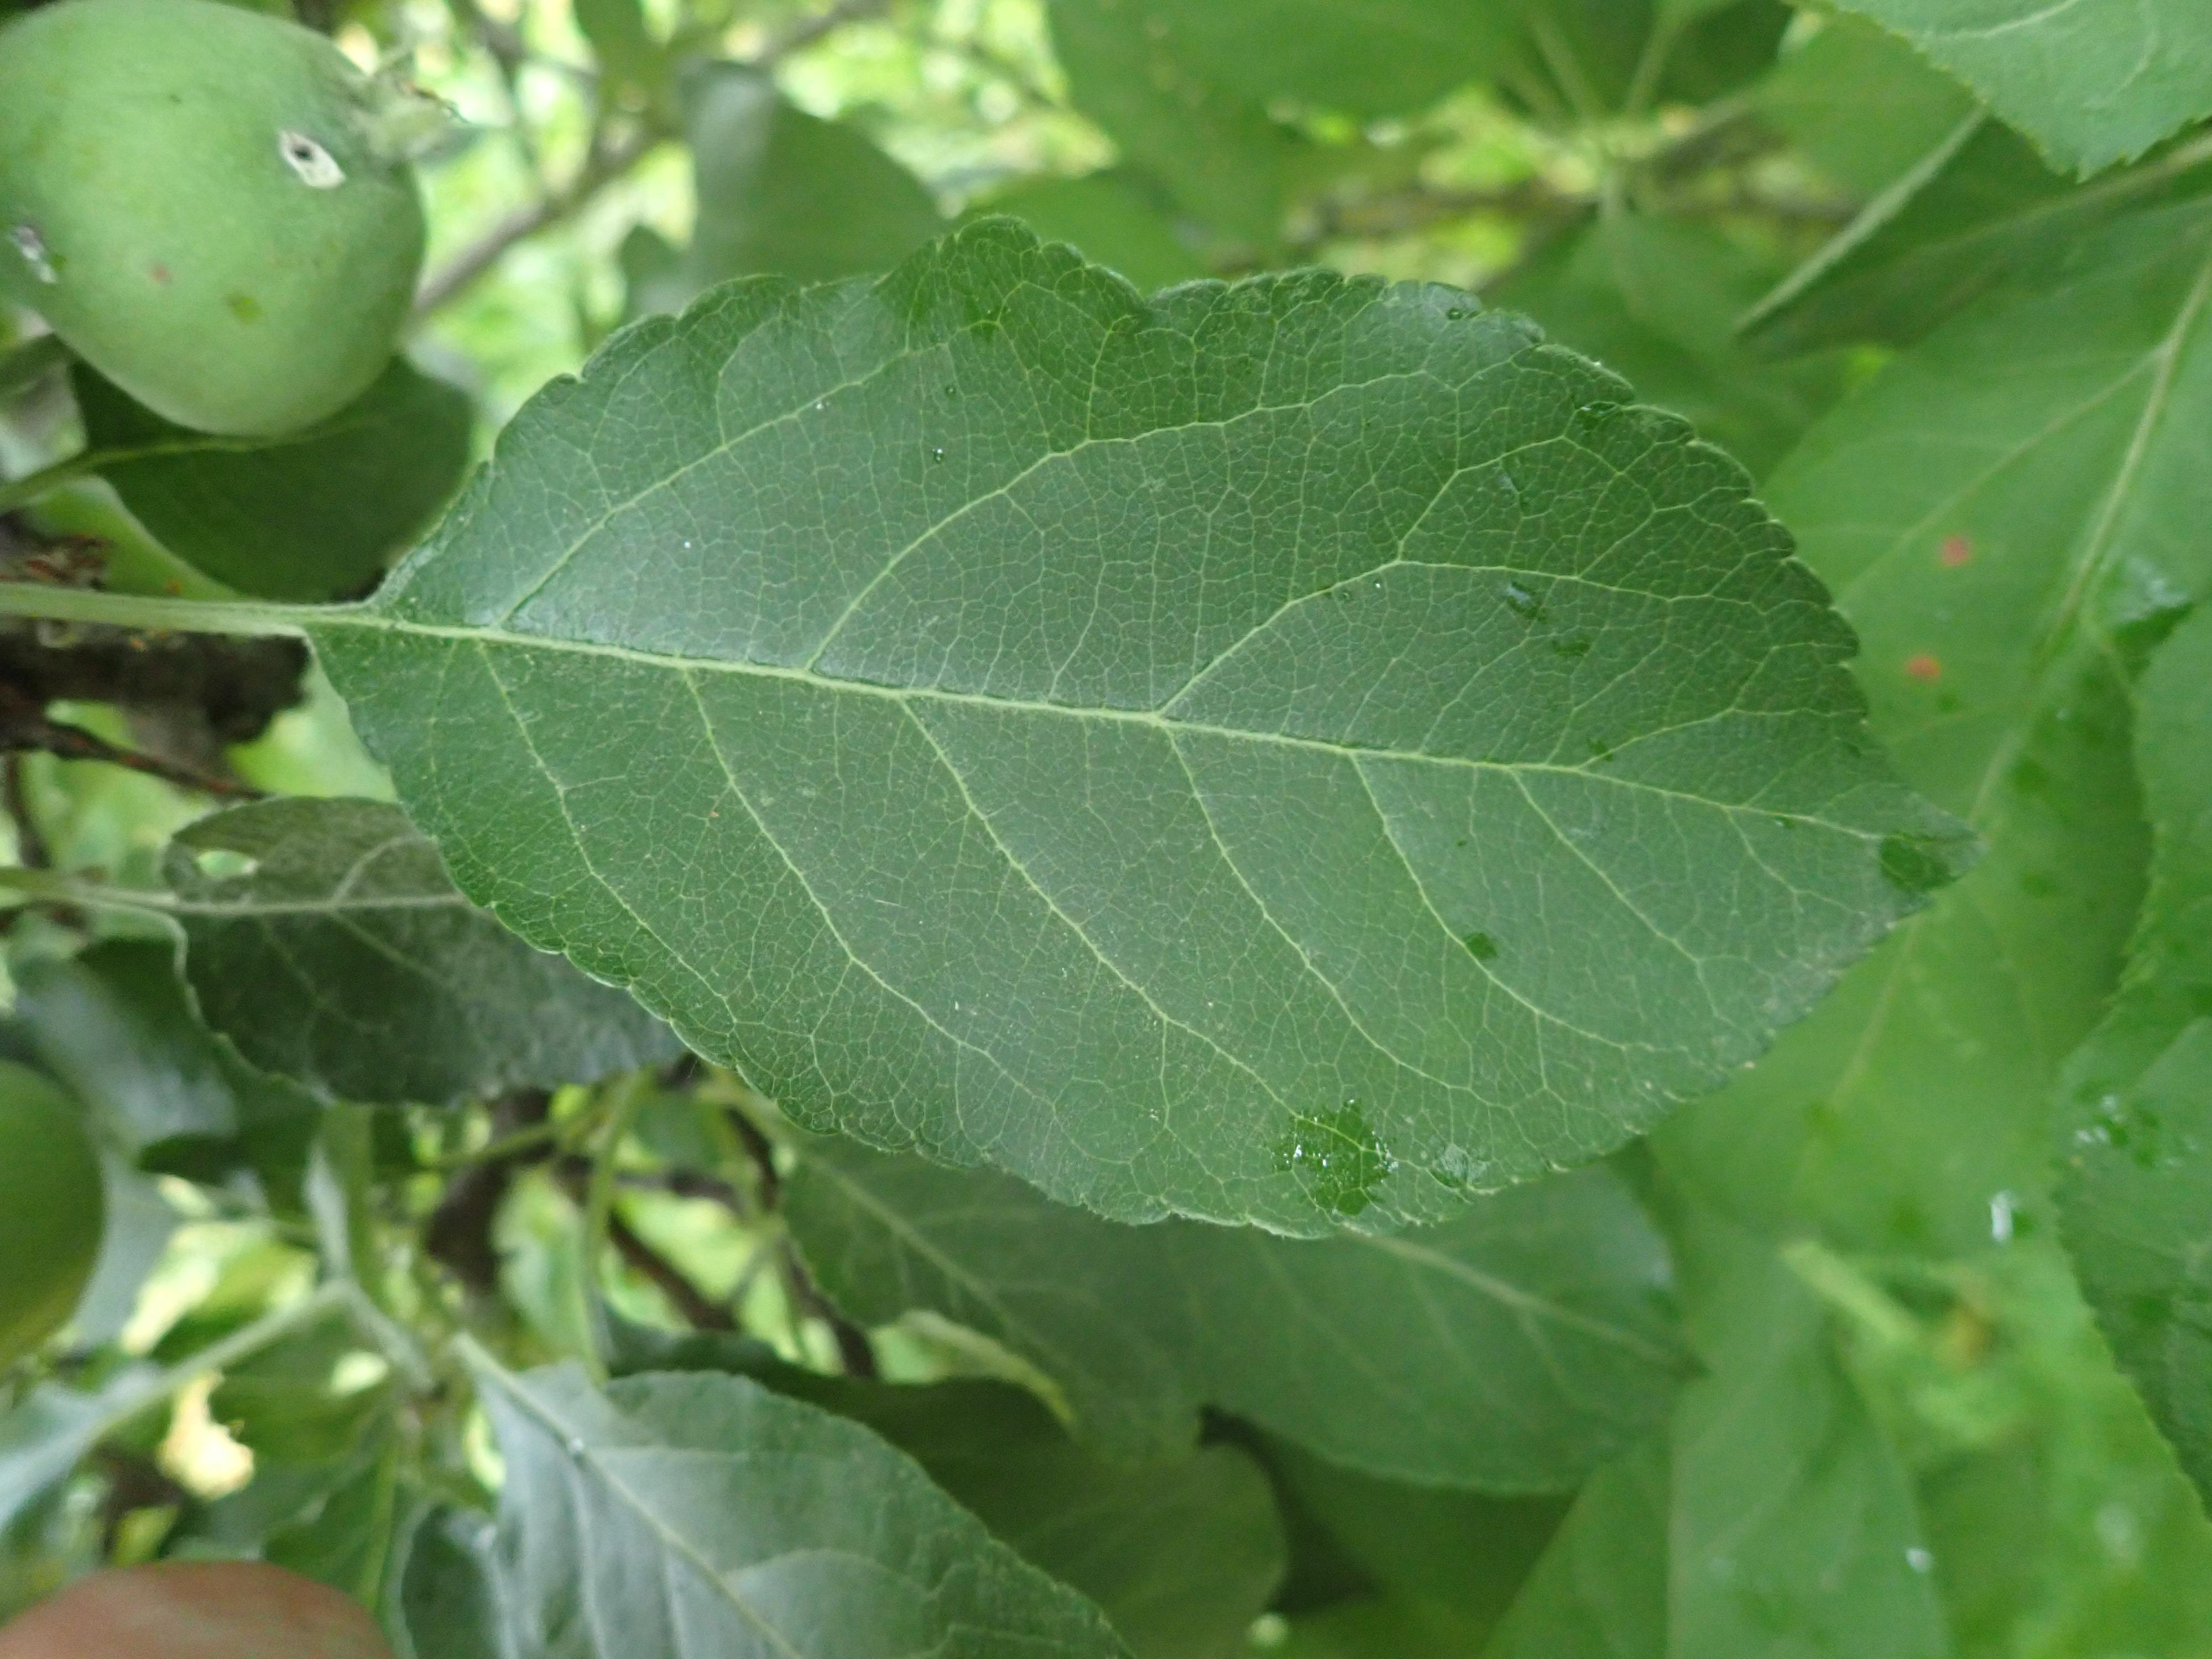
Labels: healthy